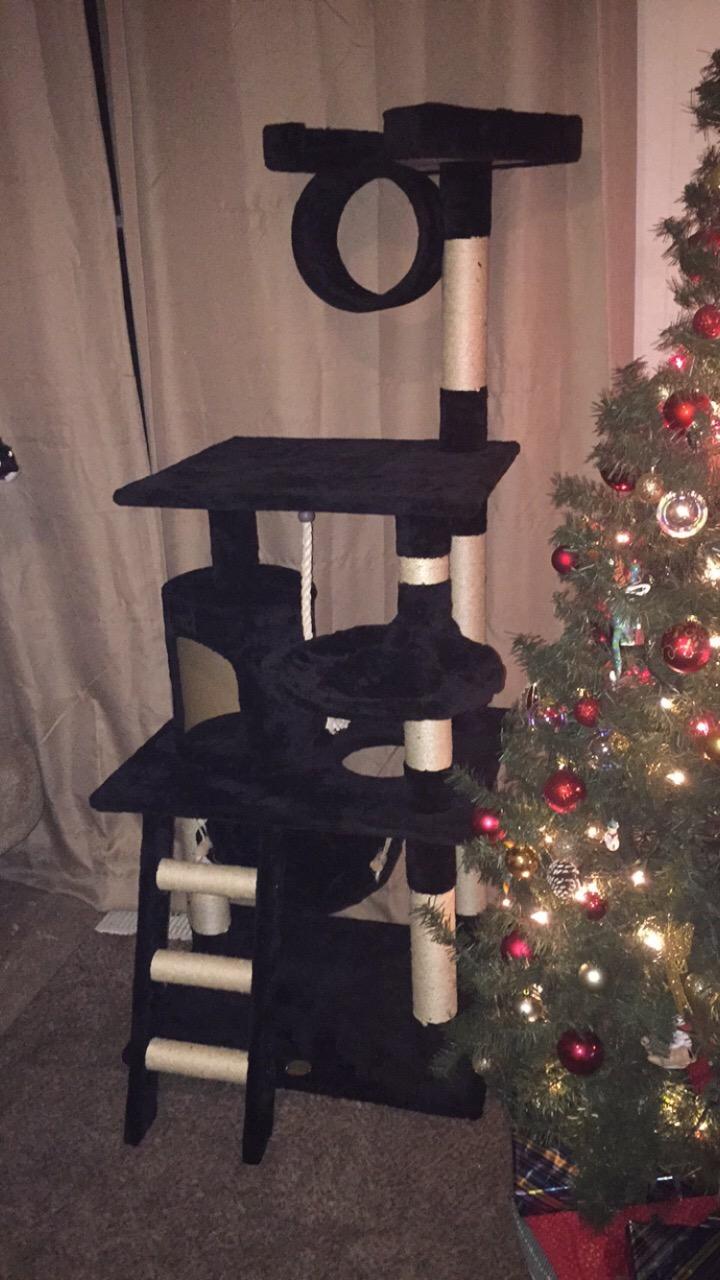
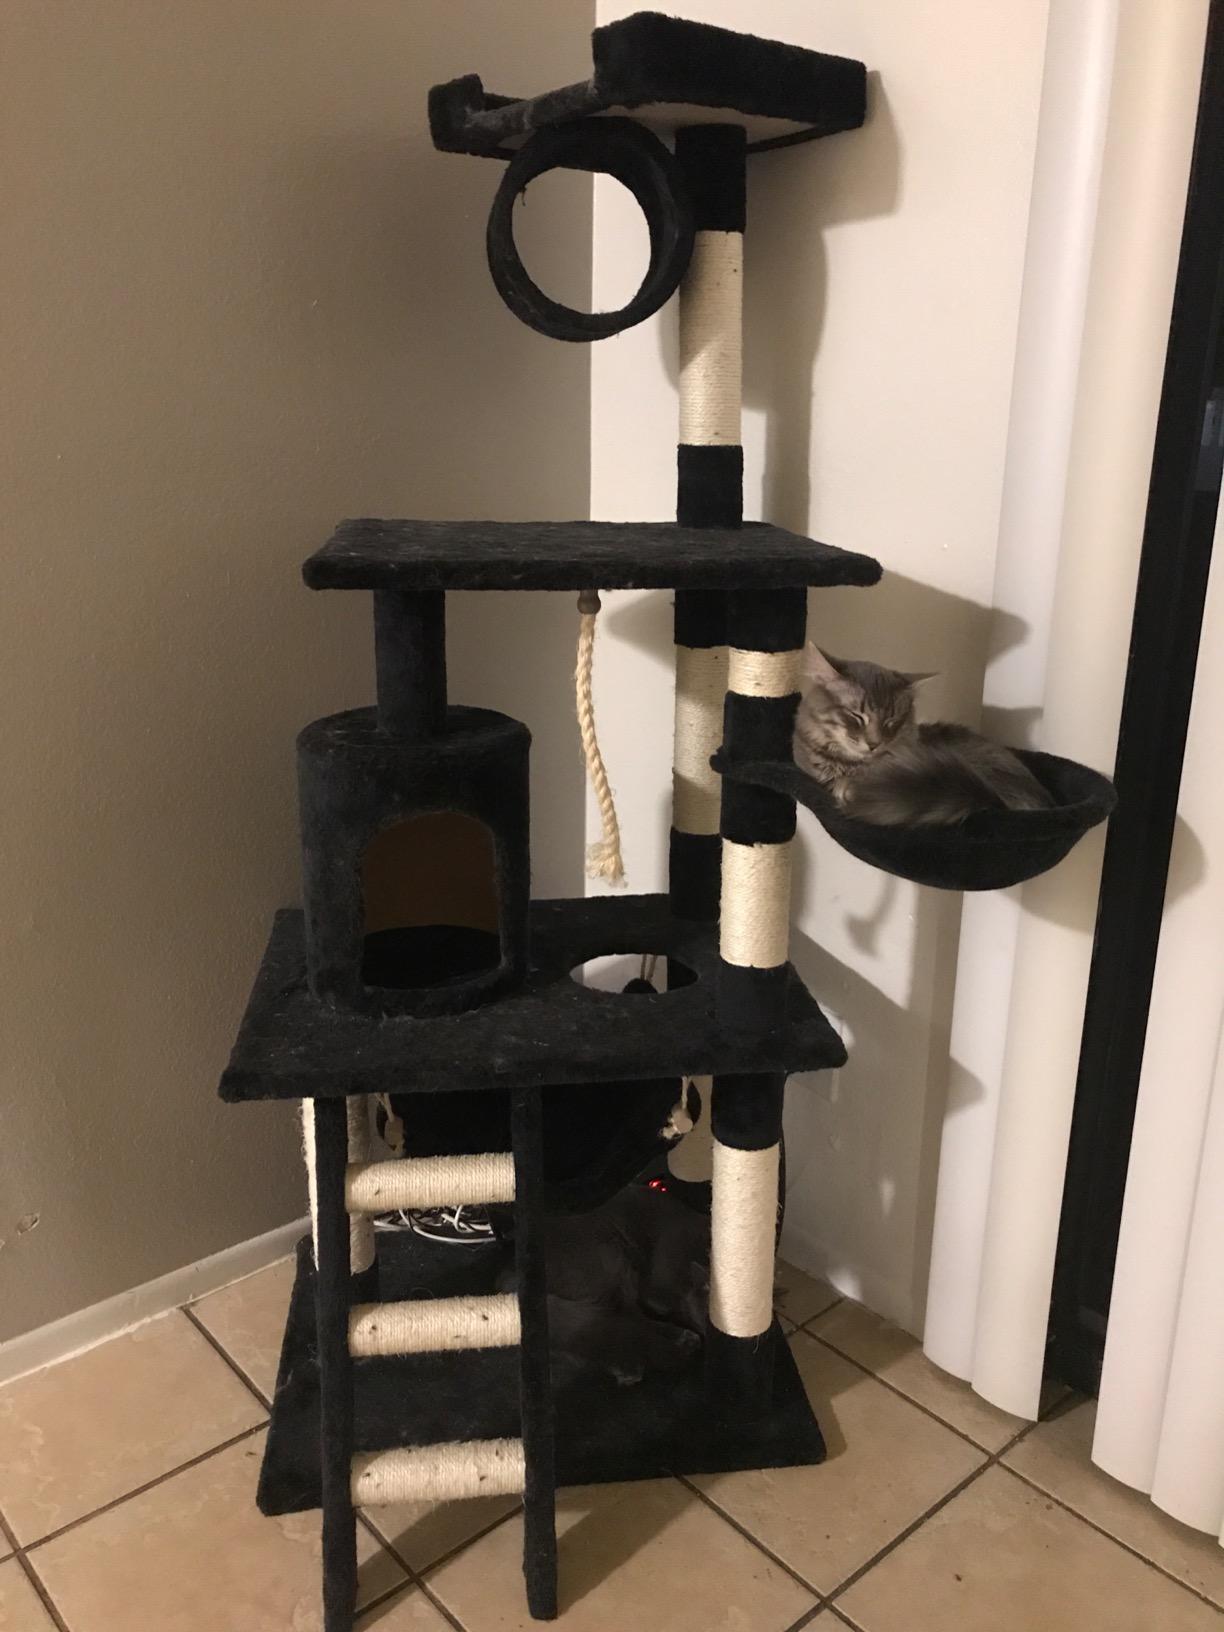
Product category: items_cat tree
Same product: yes